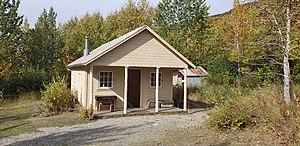
La Fannie Quigley House est une maison américaine située dans le borough de Denali, en Alaska. Protégée au sein des parc national et réserve du Denali, elle est inscrite au Registre national des lieux historiques depuis le 13 décembre 2019.